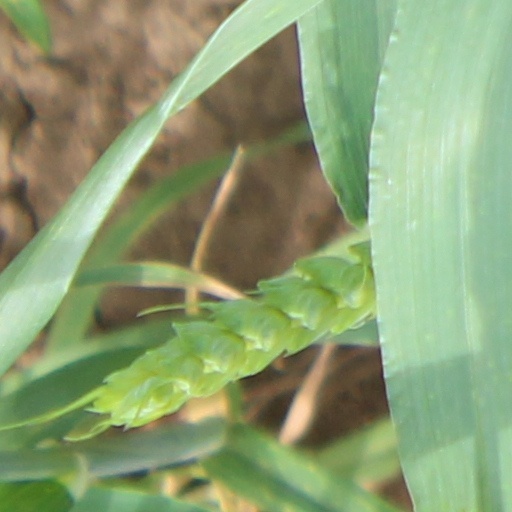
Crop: wheat